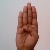
The image shows a hand gesture representing the letter 'B' in Indian Sign Language.